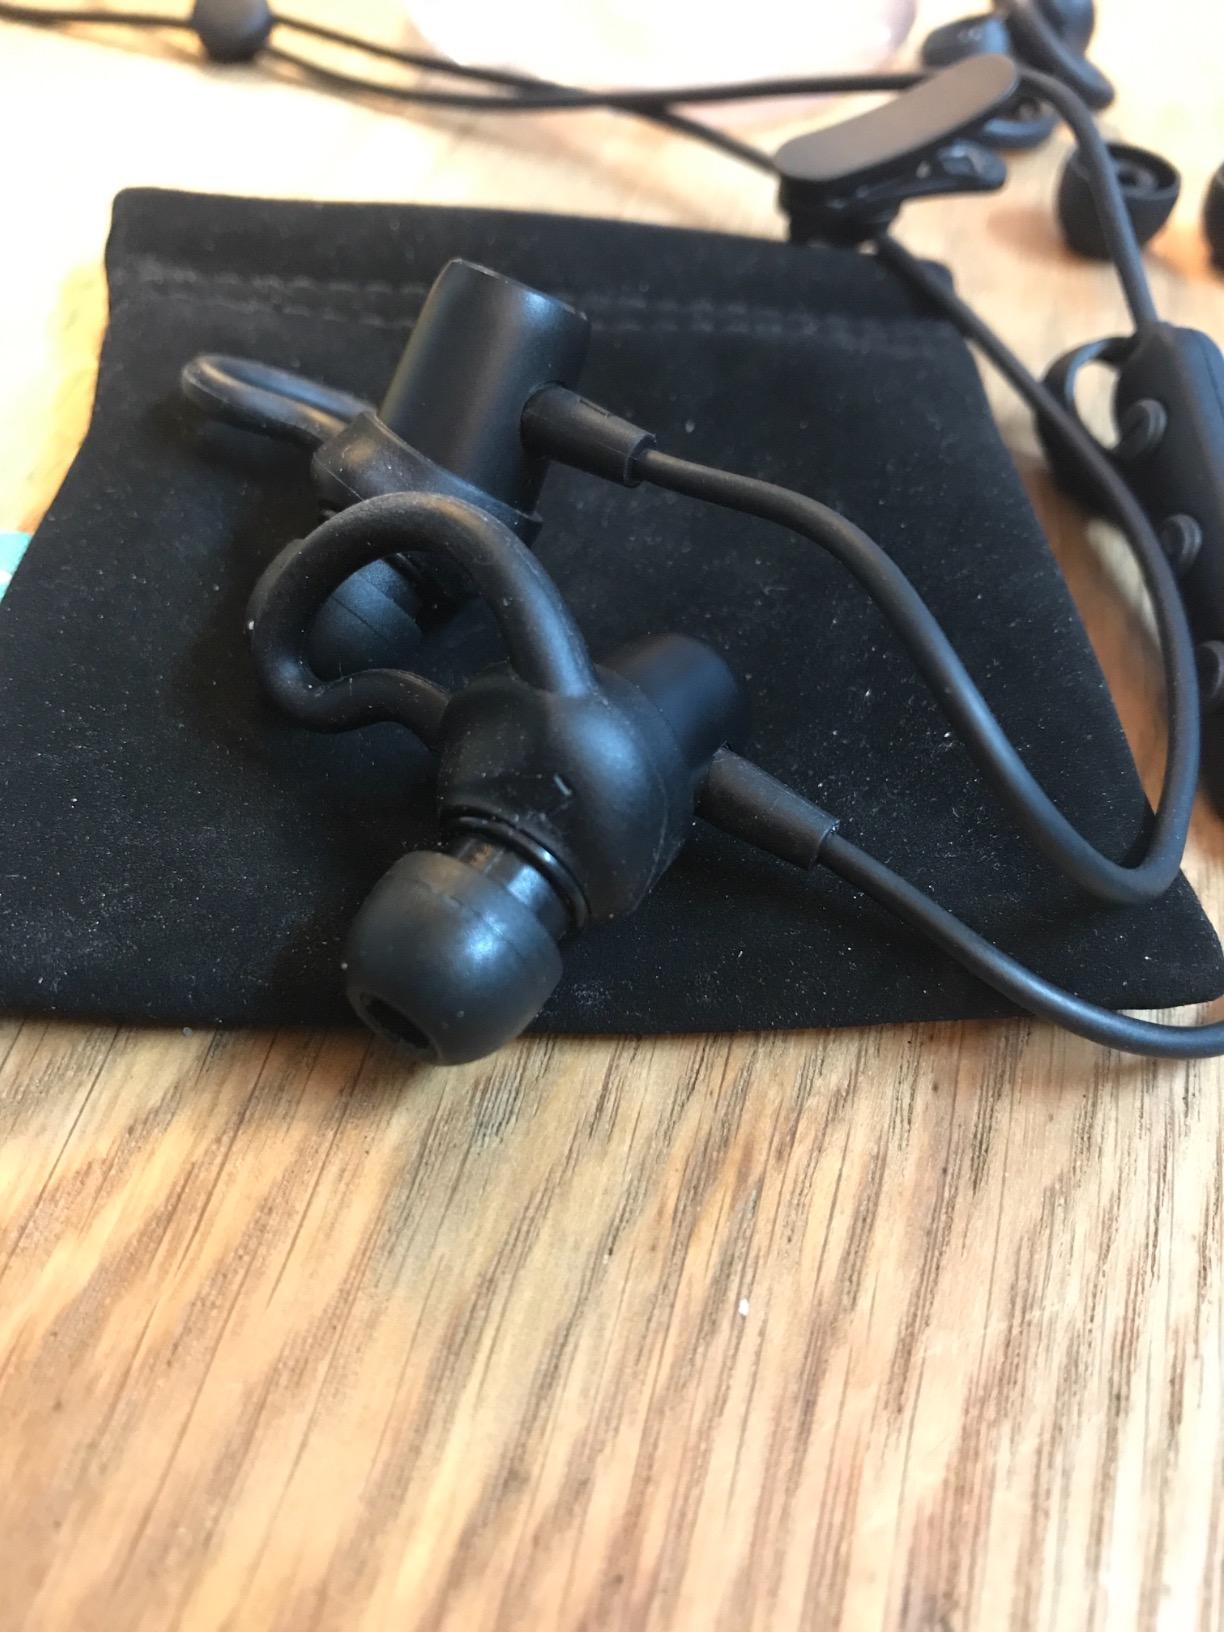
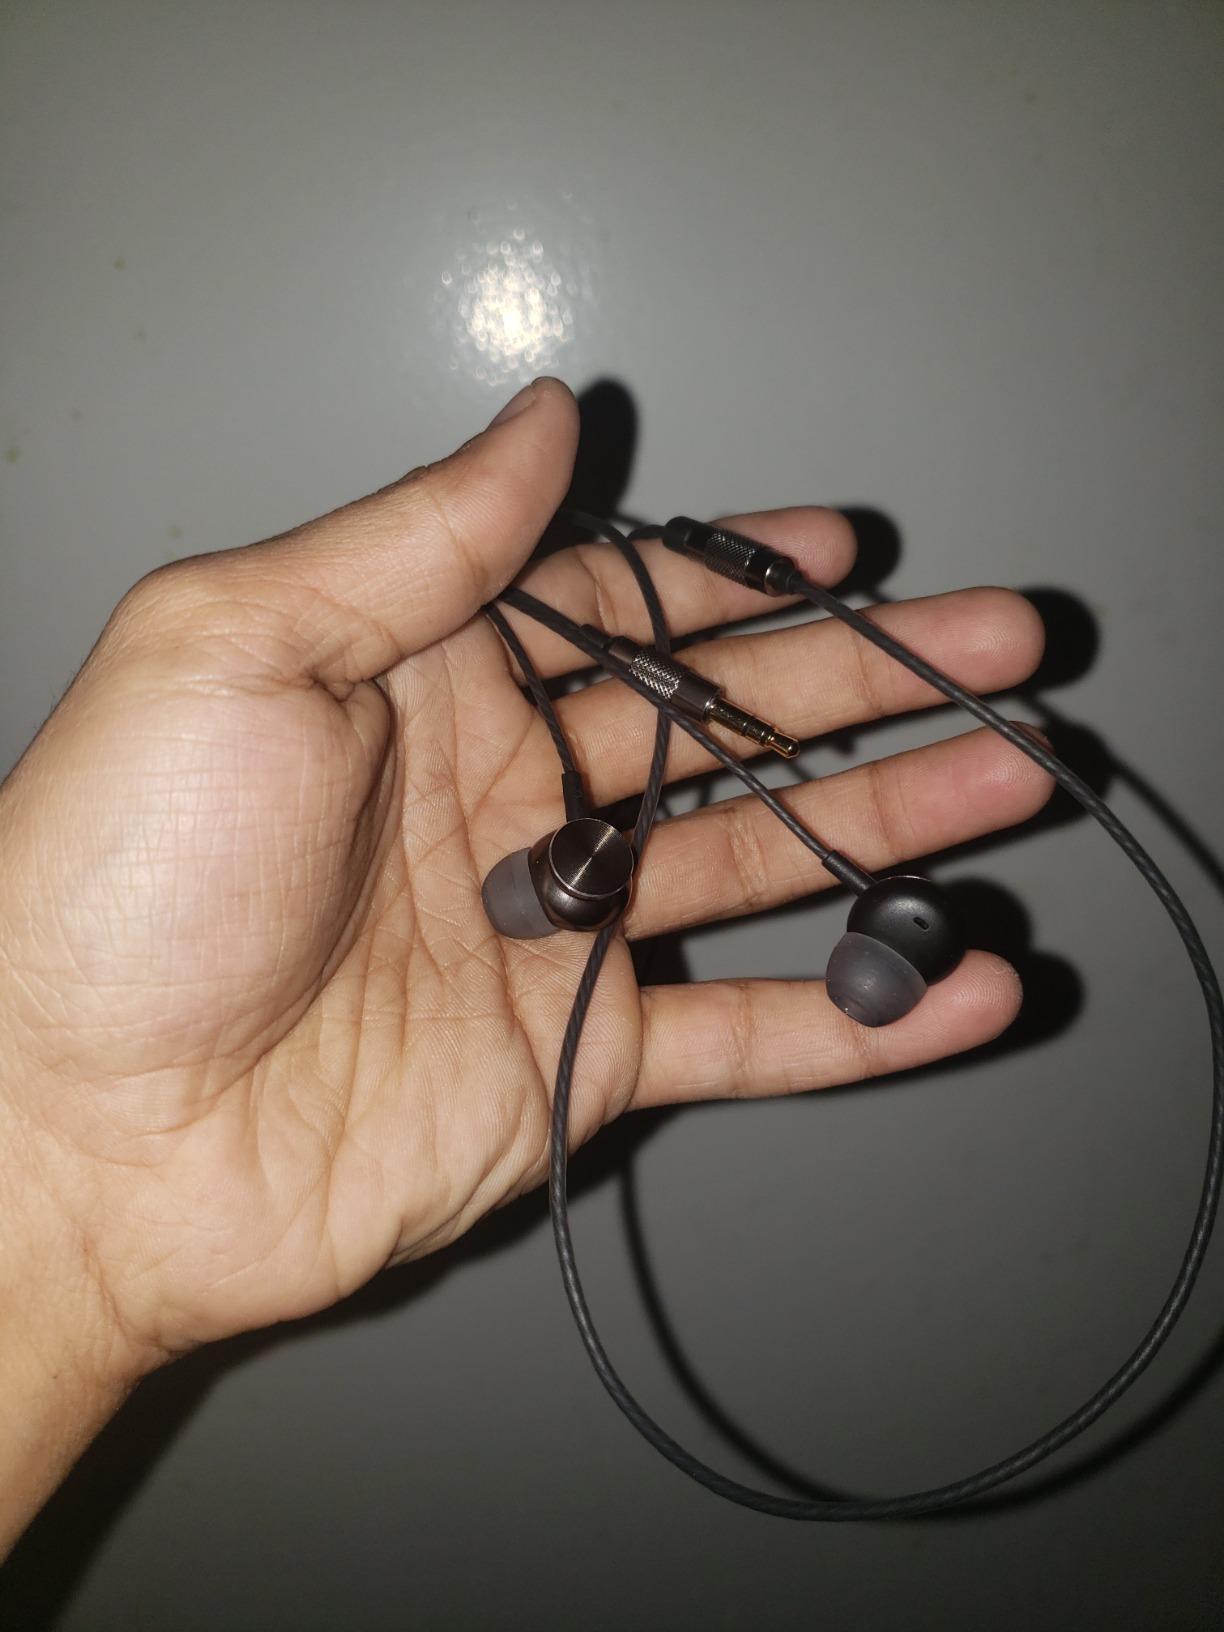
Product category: headphones
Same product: no